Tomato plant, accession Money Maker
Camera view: tilt-top (135 deg); turntable rotation: 300 degrees
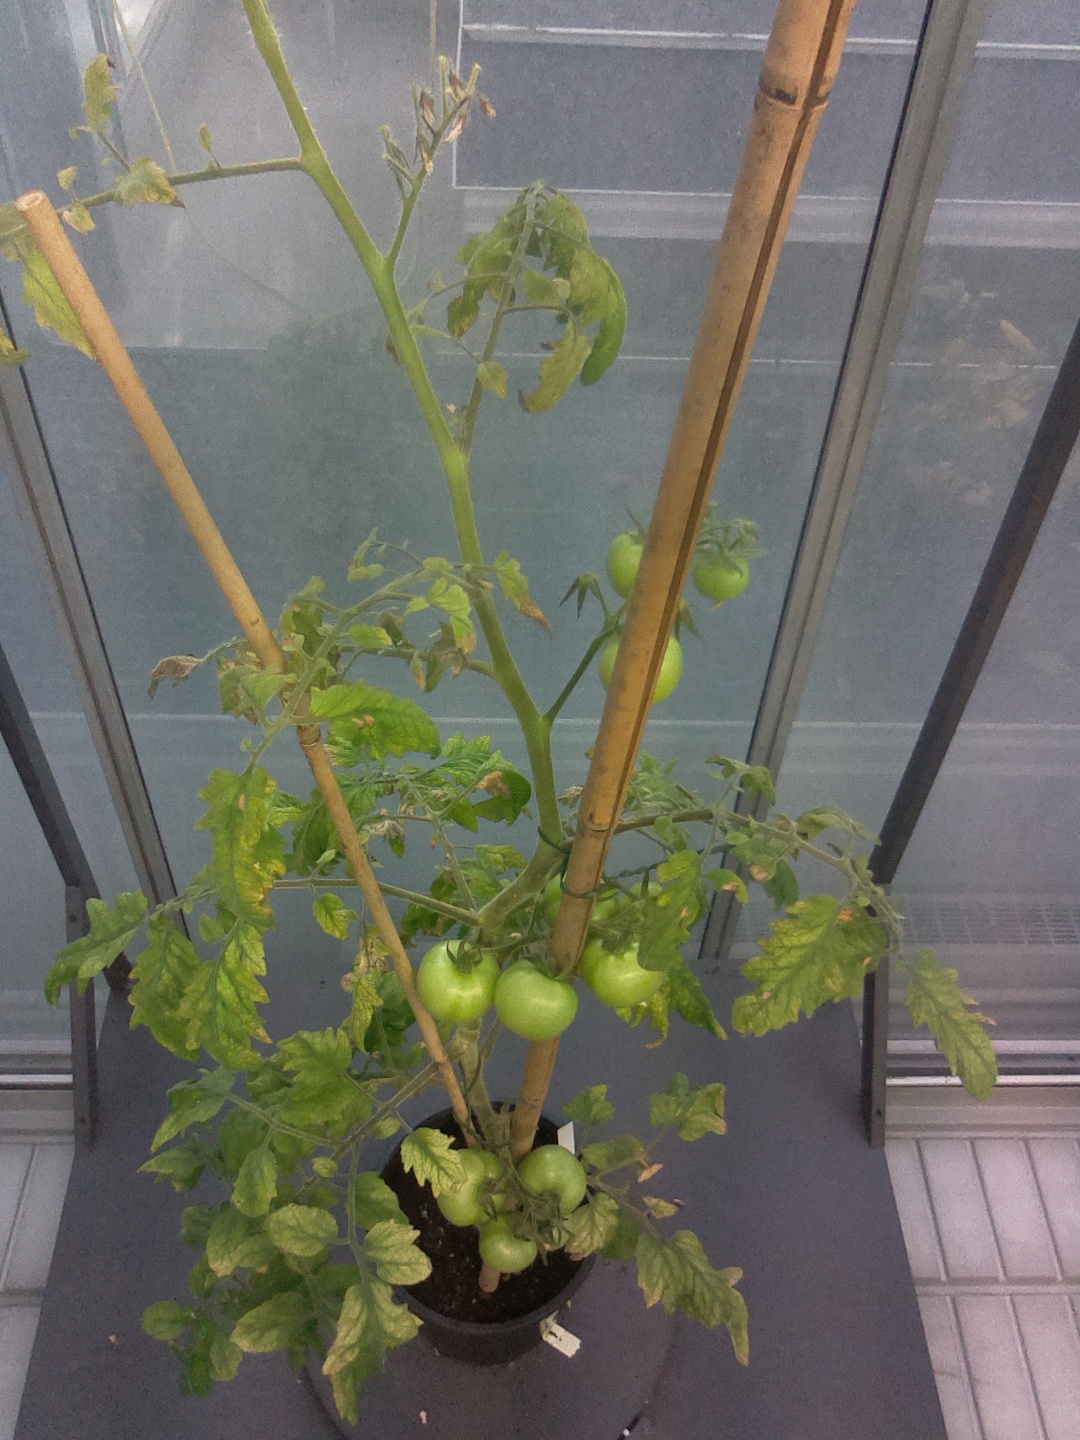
BBCH growth stage 79: 90% -100% of final fruit size